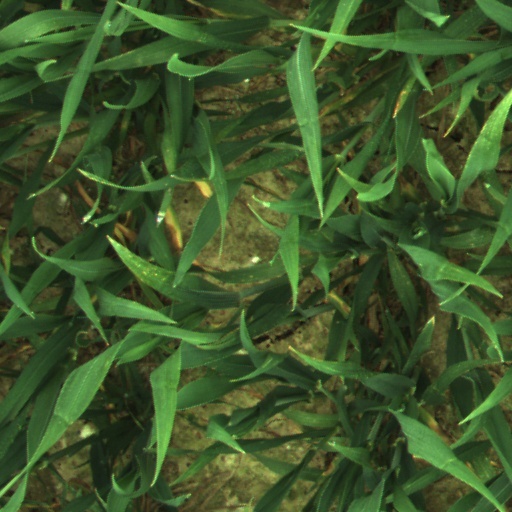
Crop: wheat